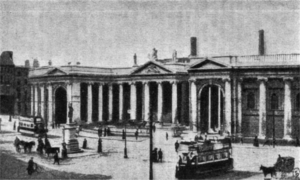
Banque d'Irlande à Dublin